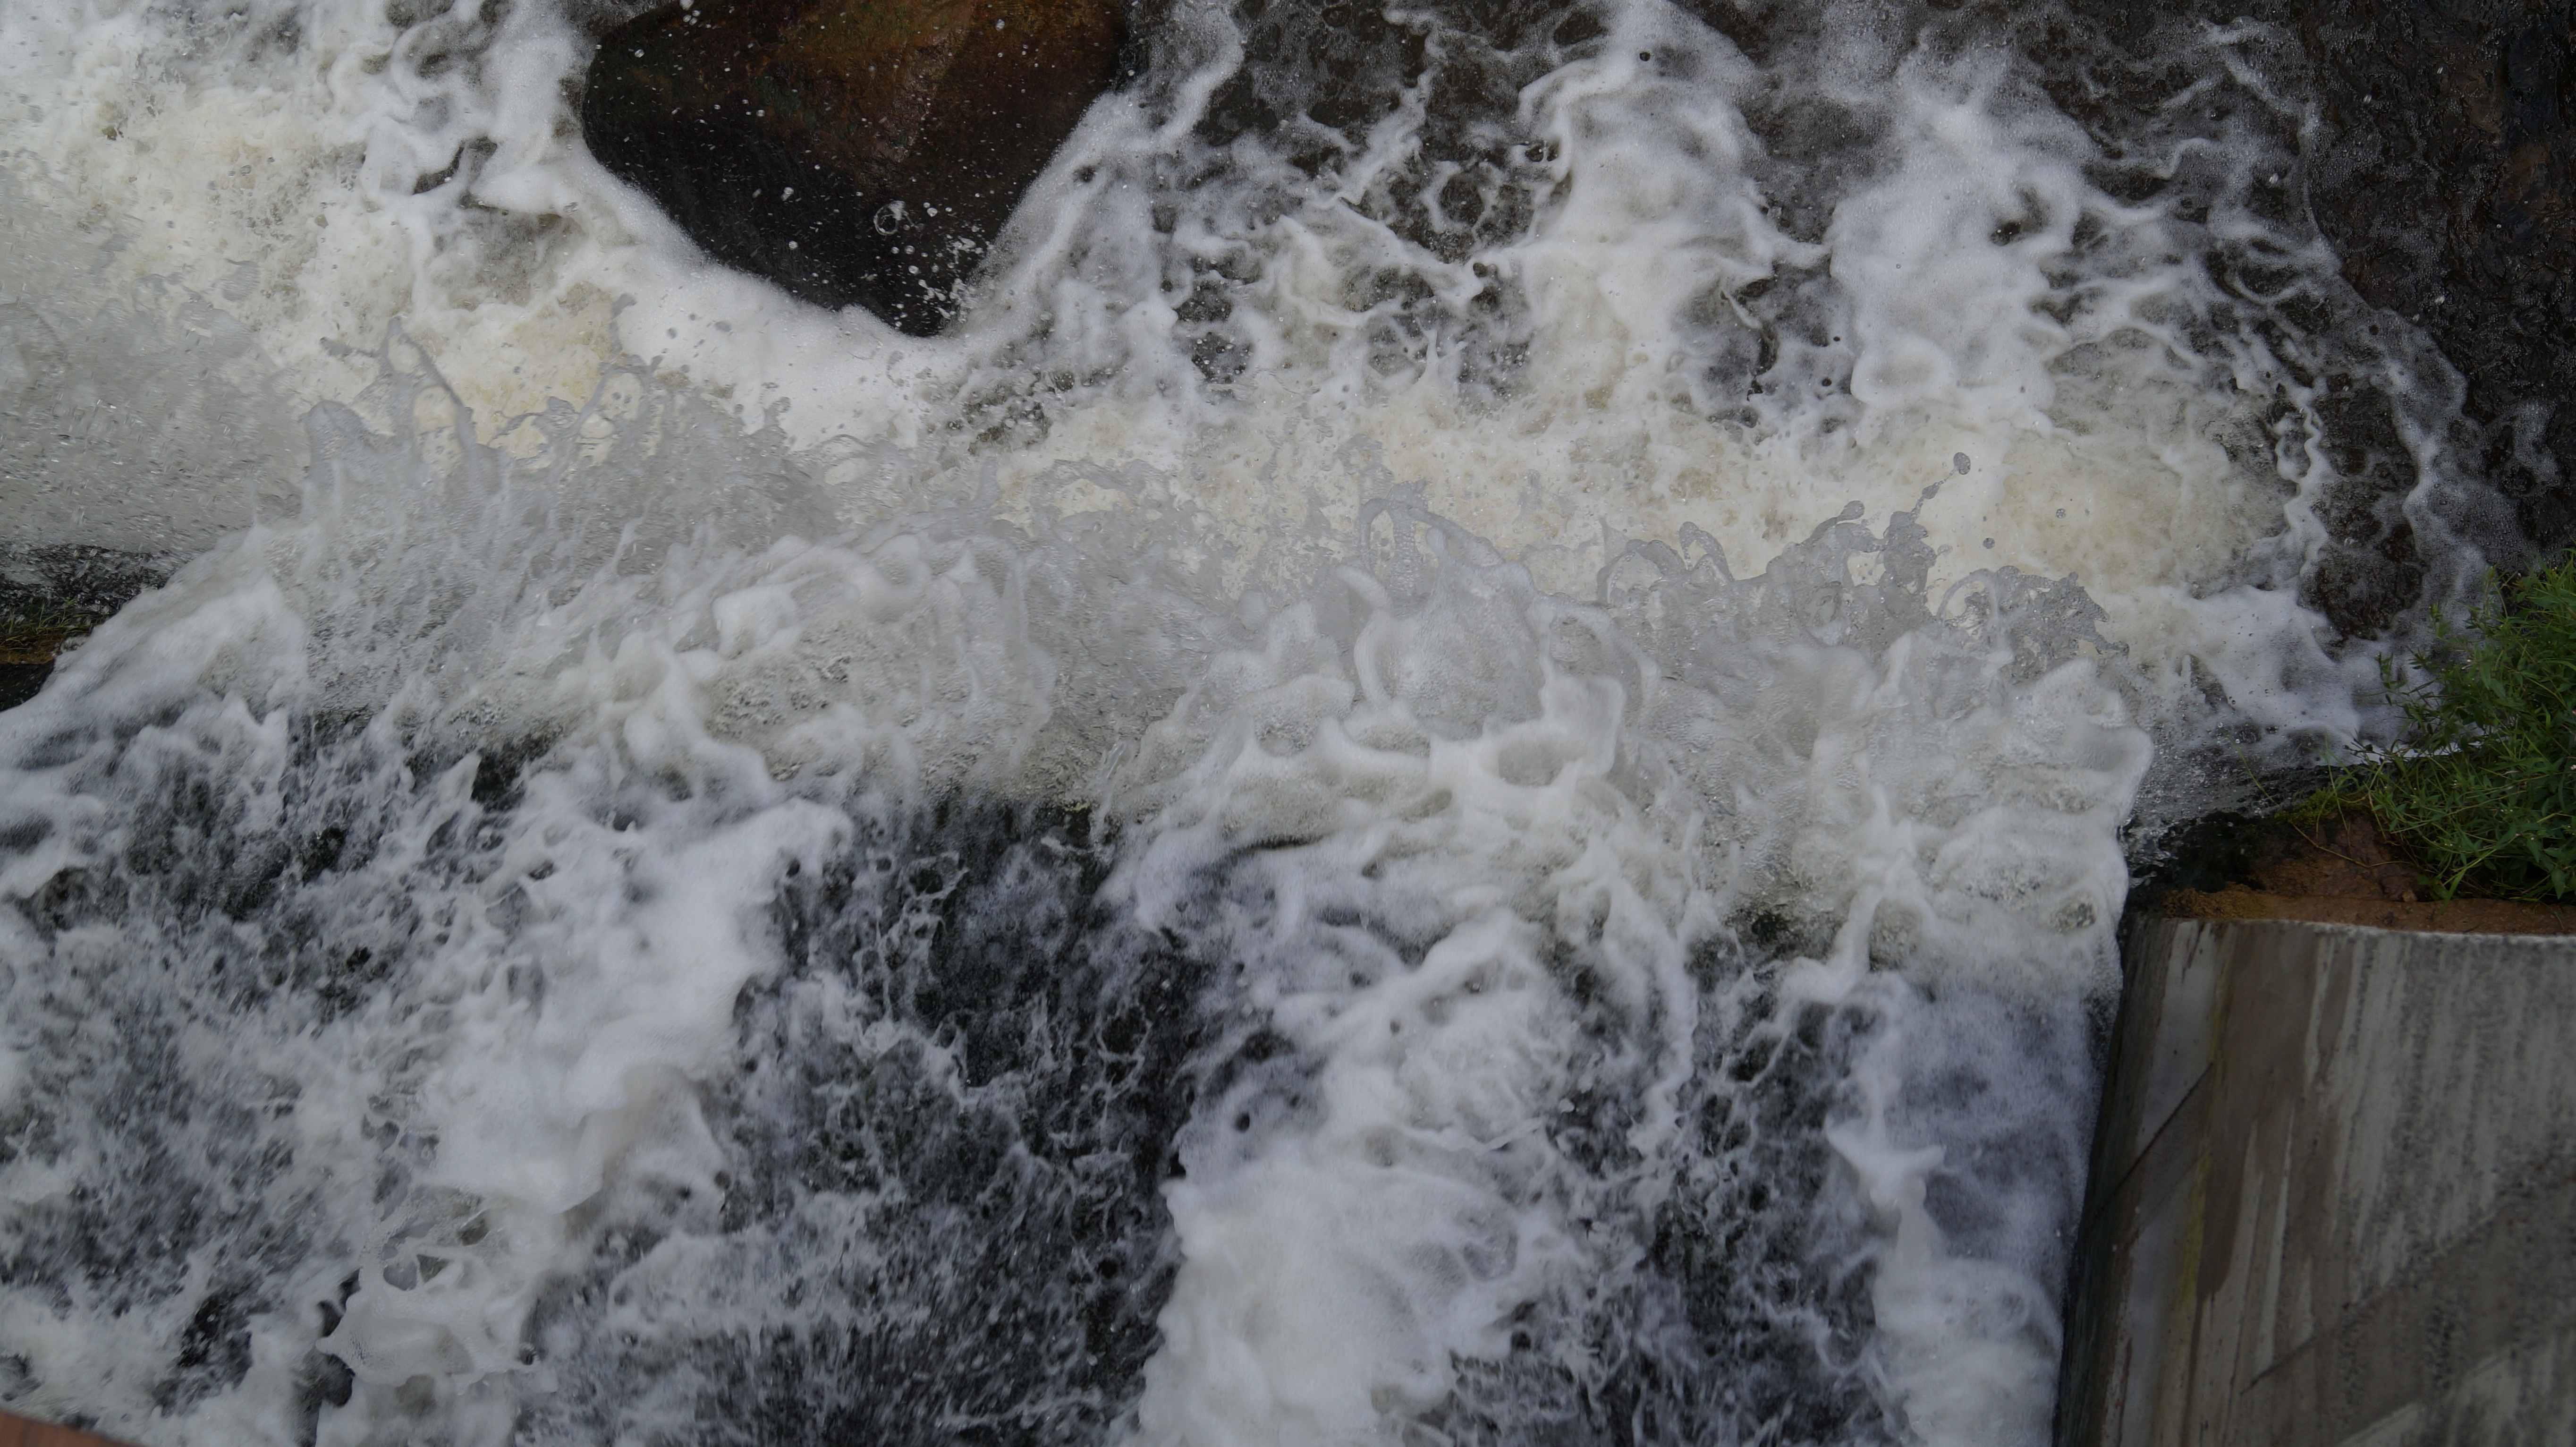
water, waterfall, cold, winter, river, motion, stream, ice, flowing, rapid, splashing, body of water, water feature, freezing, geological phenomenon